Elham Tabassi

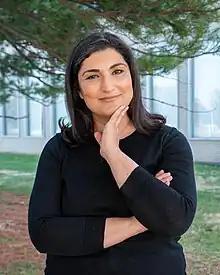

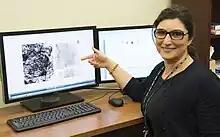
Elham Tabassi, a NIST electronics engineer, is working to develop a statistical measure of uncertainty for fingerprint decisions.

Elham Tabassi is an engineer and government leader. She was listed on the inaugural TIME100 Most Influential People in AI. Tabassi led the creation of the United States Artificial Intelligence Risk Management Framework, adopted by both industry and government. Tabassi was selected to serve on the National Artificial Intelligence (AI) Research Resource Task Force. Tabassi began her career in government at the National Institute of Standards and Technology, pioneering various machine learning and computer vision projects with applications in biometrics evaluation and standards, included in over twenty five publications. Her research has been deployed by the FBI and Department of Homeland Security.